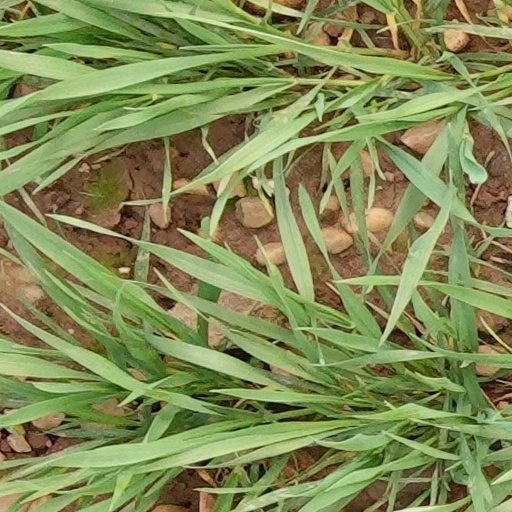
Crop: wheat